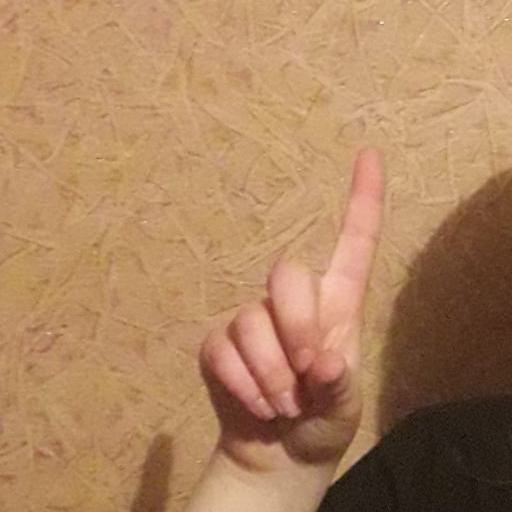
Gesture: one